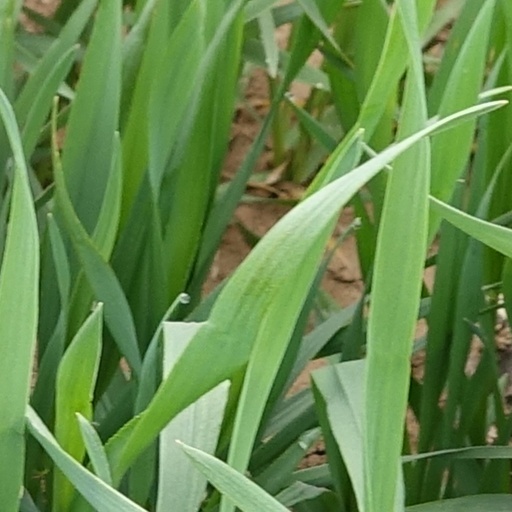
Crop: wheat